SMU Mustangs men's basketball

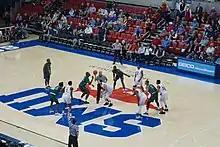
SMU in action against the Tulane Green Wave in 2018

Tim Jankovich took over in the summer of 2016 following the departure of Larry Brown. In his first full season as SMU's head coach, SMU achieved a 30–4 overall record, including a 17–1 in-conference record, and finished ranked #11 in the AP Poll. The Mustangs won the 2016–17 American Athletic Conference regular season and conference tournament titles, and received a bid to the NCAA tournament as a 6 seed, where they were upset by 11th seeded USC by one point in the opening round. Following the season, Junior standout Semi Ojeleye announced that he would not be returning for his final year, joining seniors Sterling Brown and